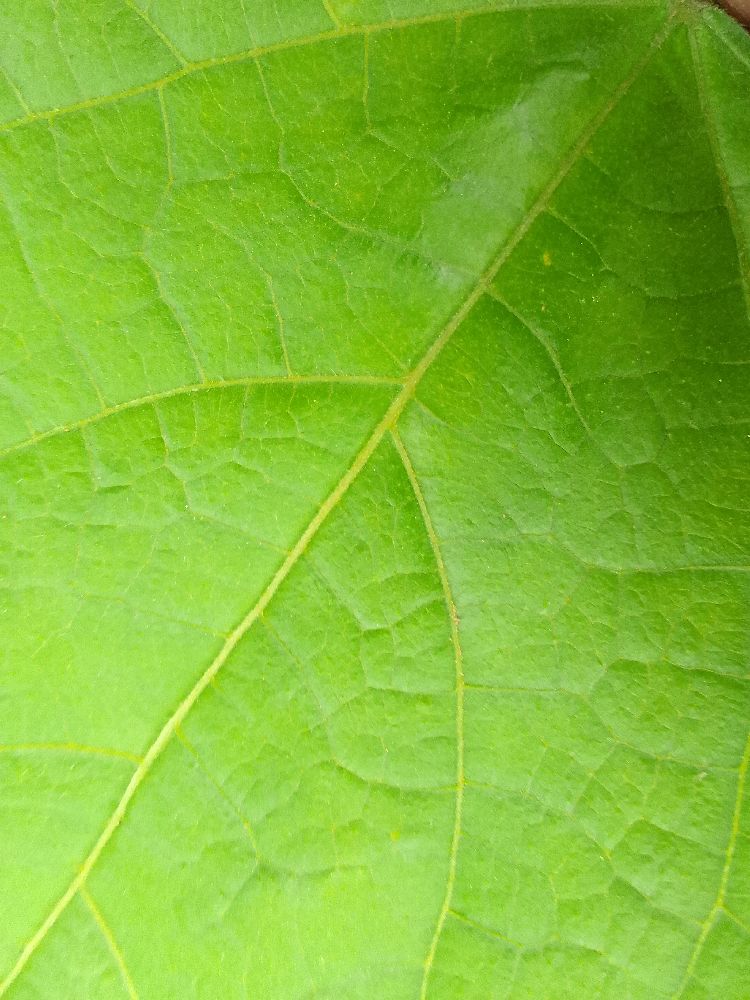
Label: healthy